H. A. Forsyth

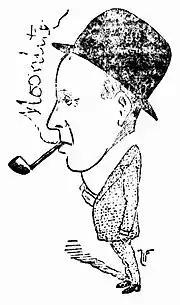
Caricature of Bert Forsyth ("a well-known Picture Showman"), published in "Sydney Sportsman", 22 February 1911.

A comment in an interview given by Jack Gavin in 1923 suggests Forsyth may have travelled overseas in 1911 after "Moonlite" was made and being shown around the country: "Forsyth, having made considerable money, went on a world's tour". If so, he had returned by about November 1911 to produce another film.